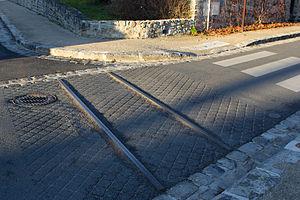
Le Tramway Sud de Seine-et-Marne, surnommé le « Tacot de Barbizon », est un chemin de fer secondaire sur route reliant Melun à Barbizon, via Chailly-en-Bière, et Milly-la-Forêt à Chailly-en-Bière. Il a été mis en service en 1899 et supprimé en 1938. La longueur totale de la ligne est de 34 km, dont 12 pour la portion de Melun à Barbizon et 22 pour la portion de Milly à Chailly. La ligne est presque entièrement située dans le département de Seine-et-Marne, seul le dernier kilomètre, avant Milly-la-Forêt, est situé dans l'ancien département de Seine-et-Oise.